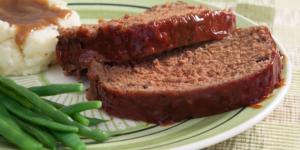
budin de carne molida